Moderate Republicans (France, 1871–1901)

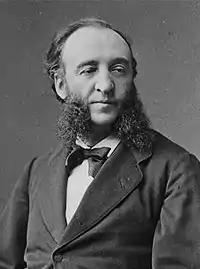
Prime Minister Jules Ferry, who resigned in 1885 after a political scandal called the Tonkin Affair

In January 1879, the Republican Jules Grévy was elected as President of the Republic, succeeding the Monarchist MacMahon. From this time, with the progressive disappearance of the Monarchists the moderates began to move toward the parliamentary centre between the old rights (Bonapartist and reunited monarchists) and the new lefts (radical-socialists, Marxists and Blanquists). To prevent the creation of a socialist state, the two radical and moderate republicans spirits decided to cooperate and form common governments despite the personal antagonism between Grévy and Gambetta, who died in 1882.